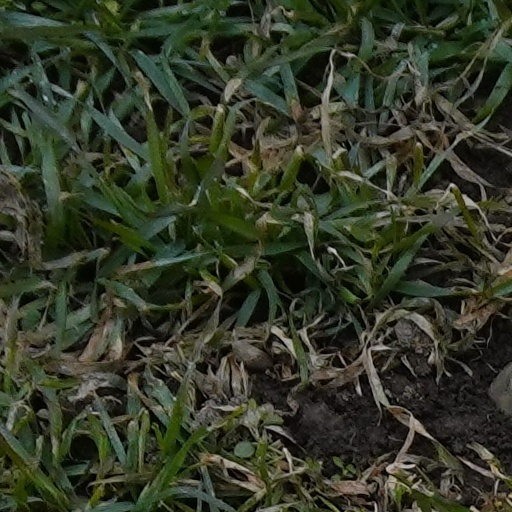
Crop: wheat